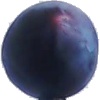
Label: Plum 3